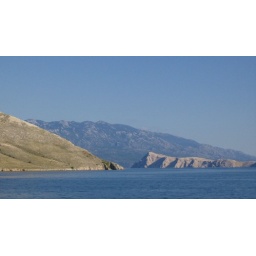
"The sky above was blue in blue..."